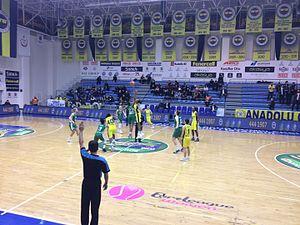
L’Euroligue féminine est une compétition de basket-ball féminin rassemblant les meilleurs clubs d’Europe. La saison 2016-2017 met aux prises 16 équipes.